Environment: lab
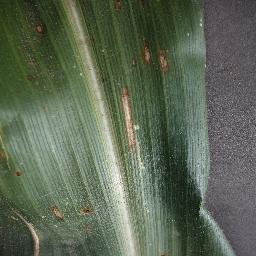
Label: gray_leaf_spot